Otso Virtanen

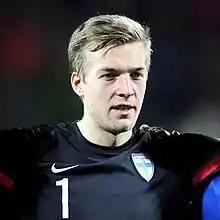
Virtanen playing for Finland U-21s in November 2015

Otso Virtanen (born 3 April 1994) is a Finnish footballer who plays as a goalkeeper for Ilves.